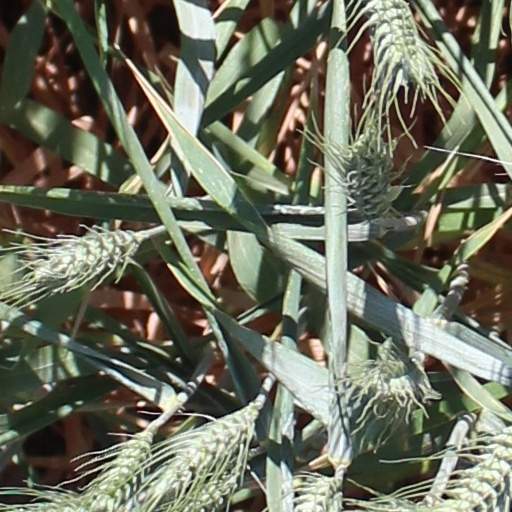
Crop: wheat